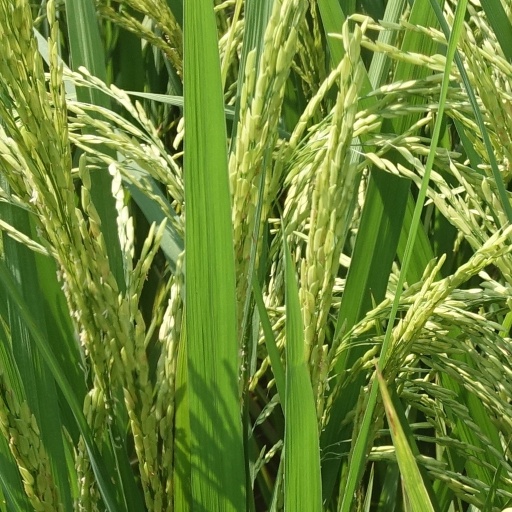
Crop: rice